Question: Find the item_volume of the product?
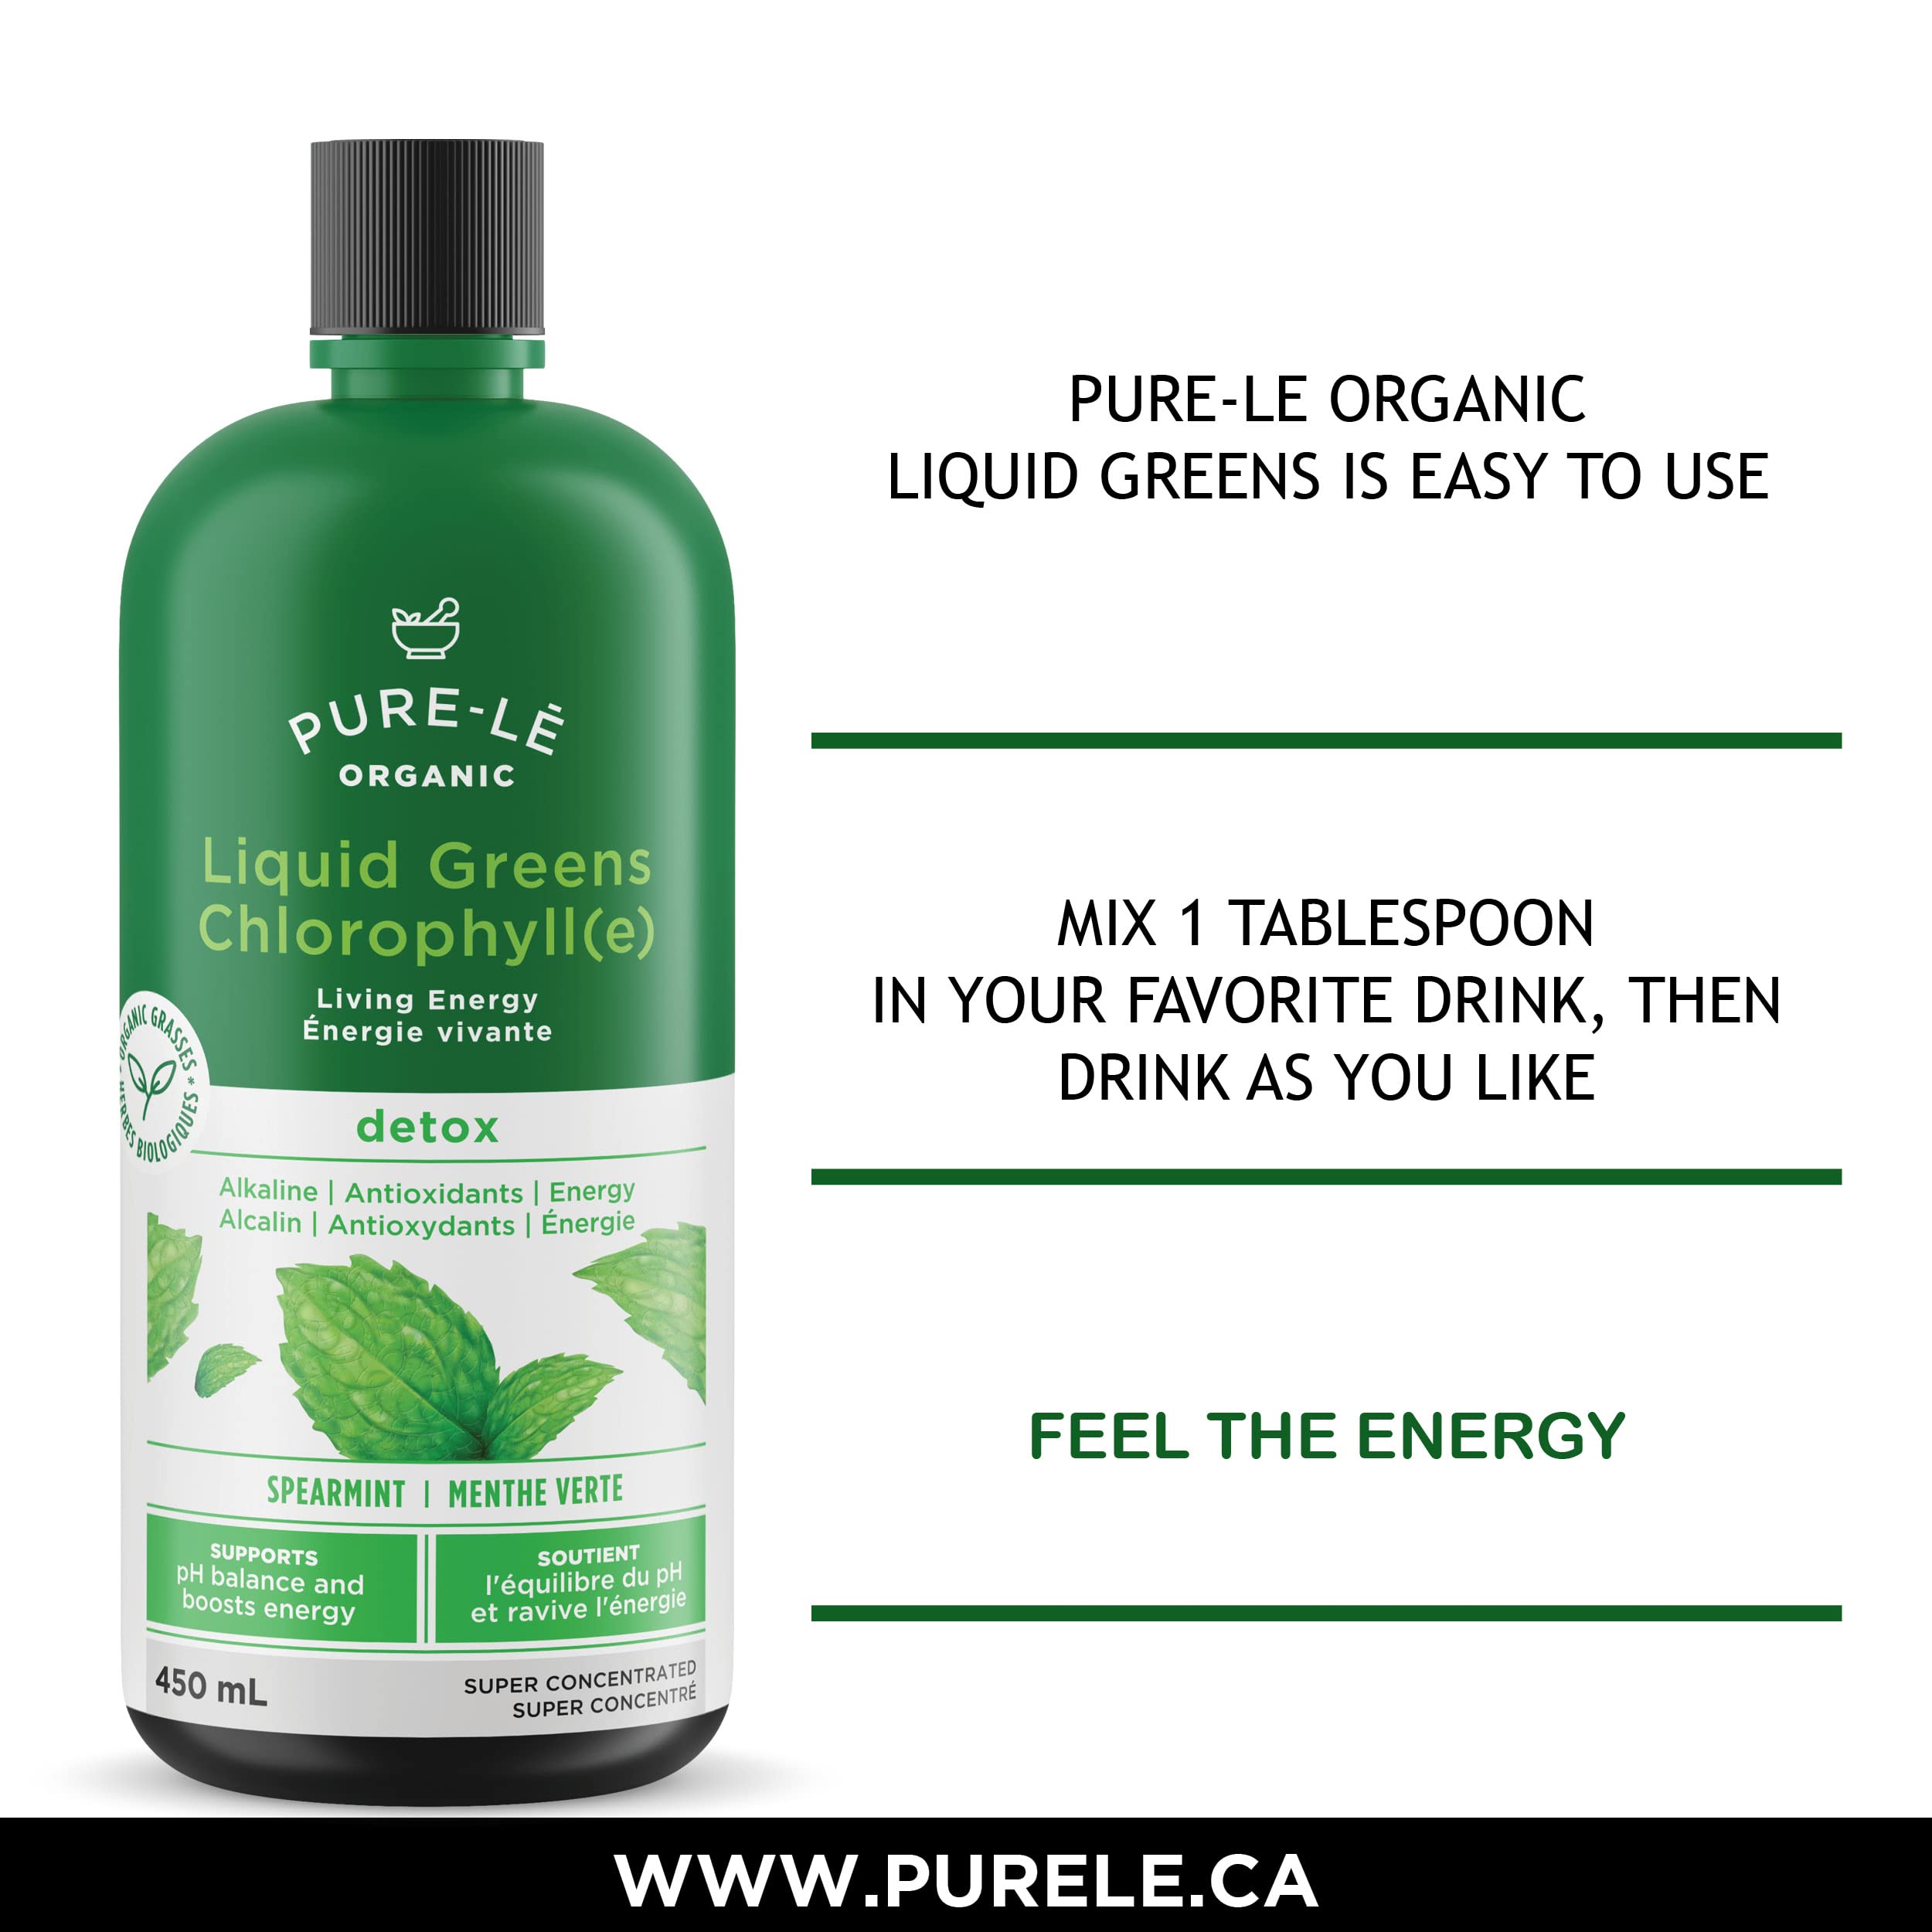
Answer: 450.0 millilitre